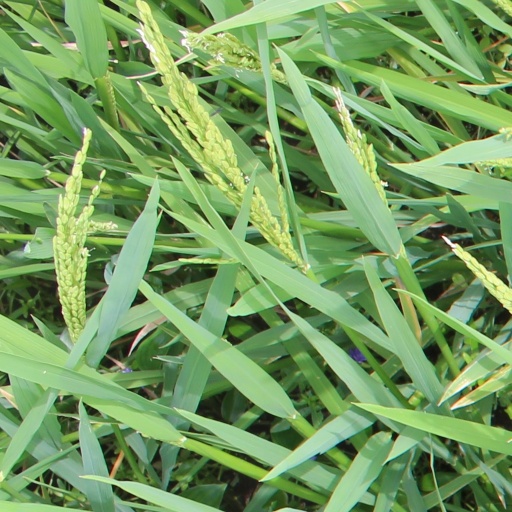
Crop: rice